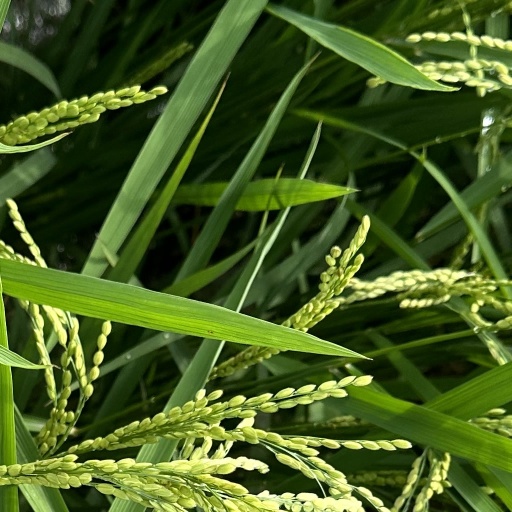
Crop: rice